Schandmaul

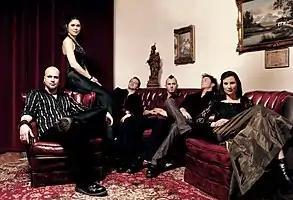
The Schandmaul founding members. Left to right: Lindner, Kränzlein, Duckstein, Richter, Brunner, Muggenthaler-Schmack.

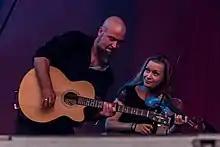
Singer Thomas Lindner and guest musician Ally Storch at Rockharz 2018

Schandmaul is a German medieval folk rock band from the Munich area.